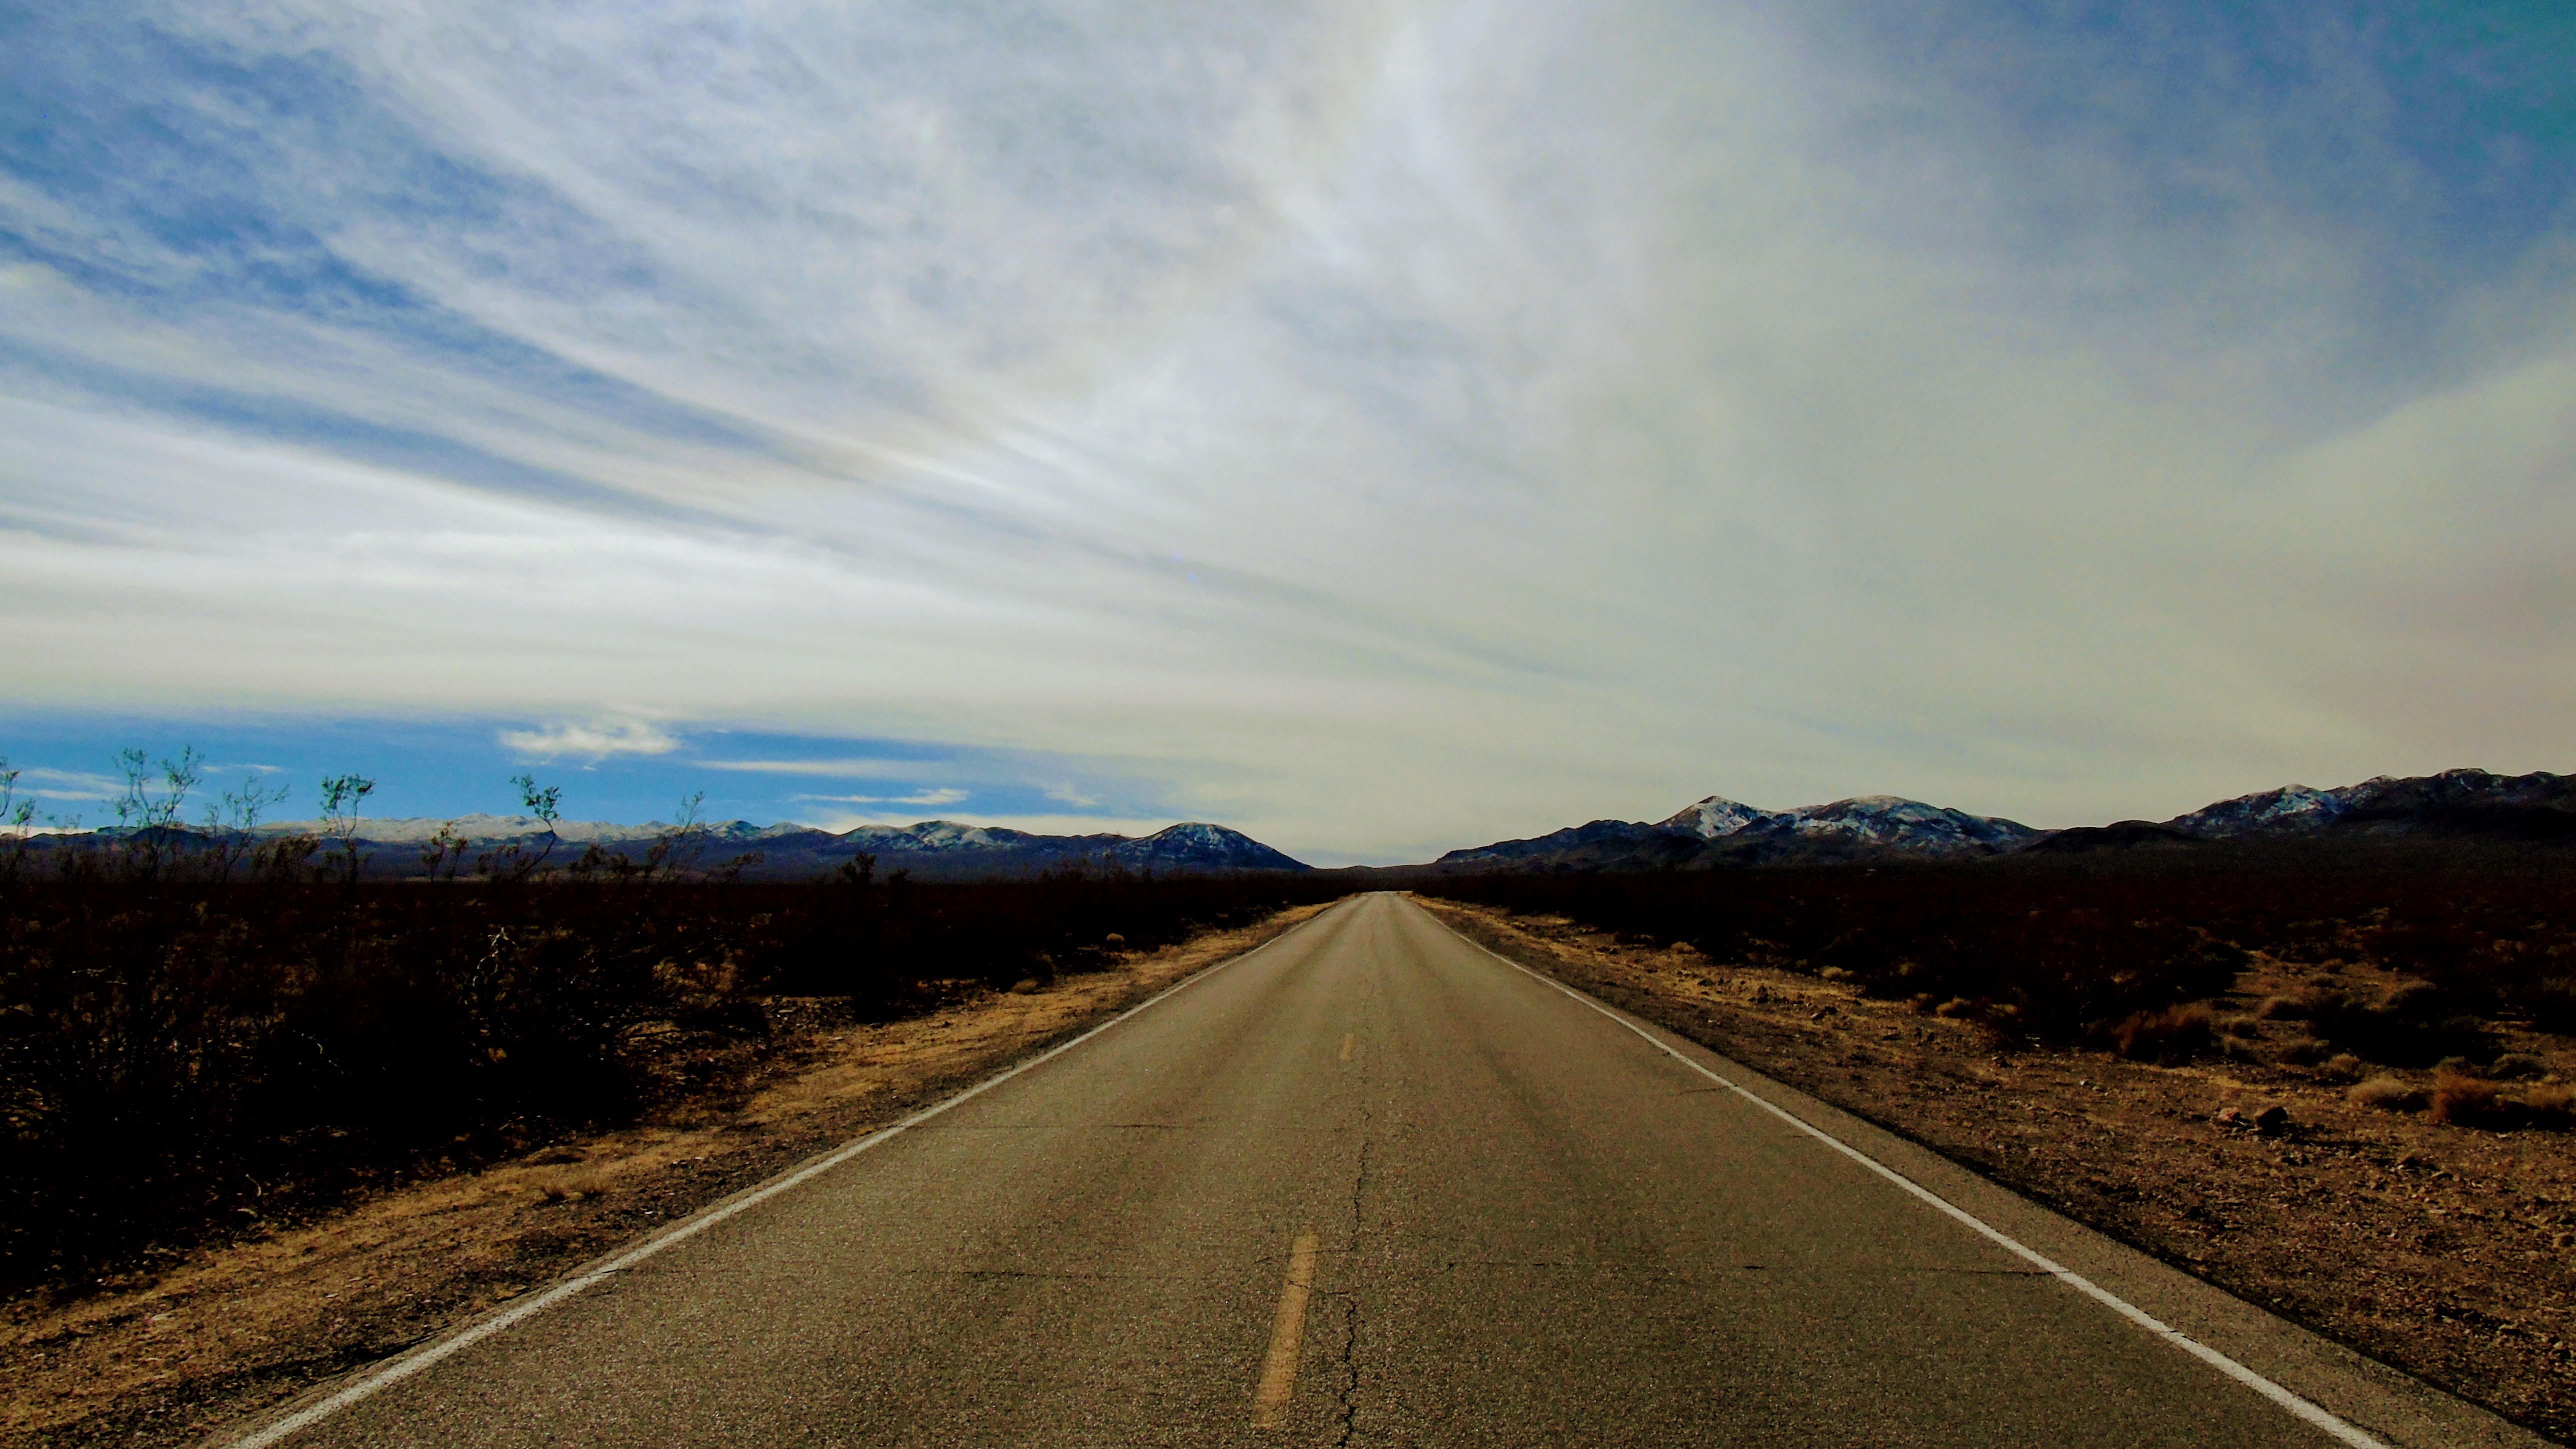
route 66, nevada, highway, road, sky, cloud, horizon, infrastructure, highland, road trip, asphalt, morning, lane, atmosphere, road surface, mountain, meteorological phenomenon, sunlight, hill, tree, plain, rural area, field, landscape, line, ecoregion, evening, dawn, controlled access highway, fixed link, fell, computer wallpaper, mountain range